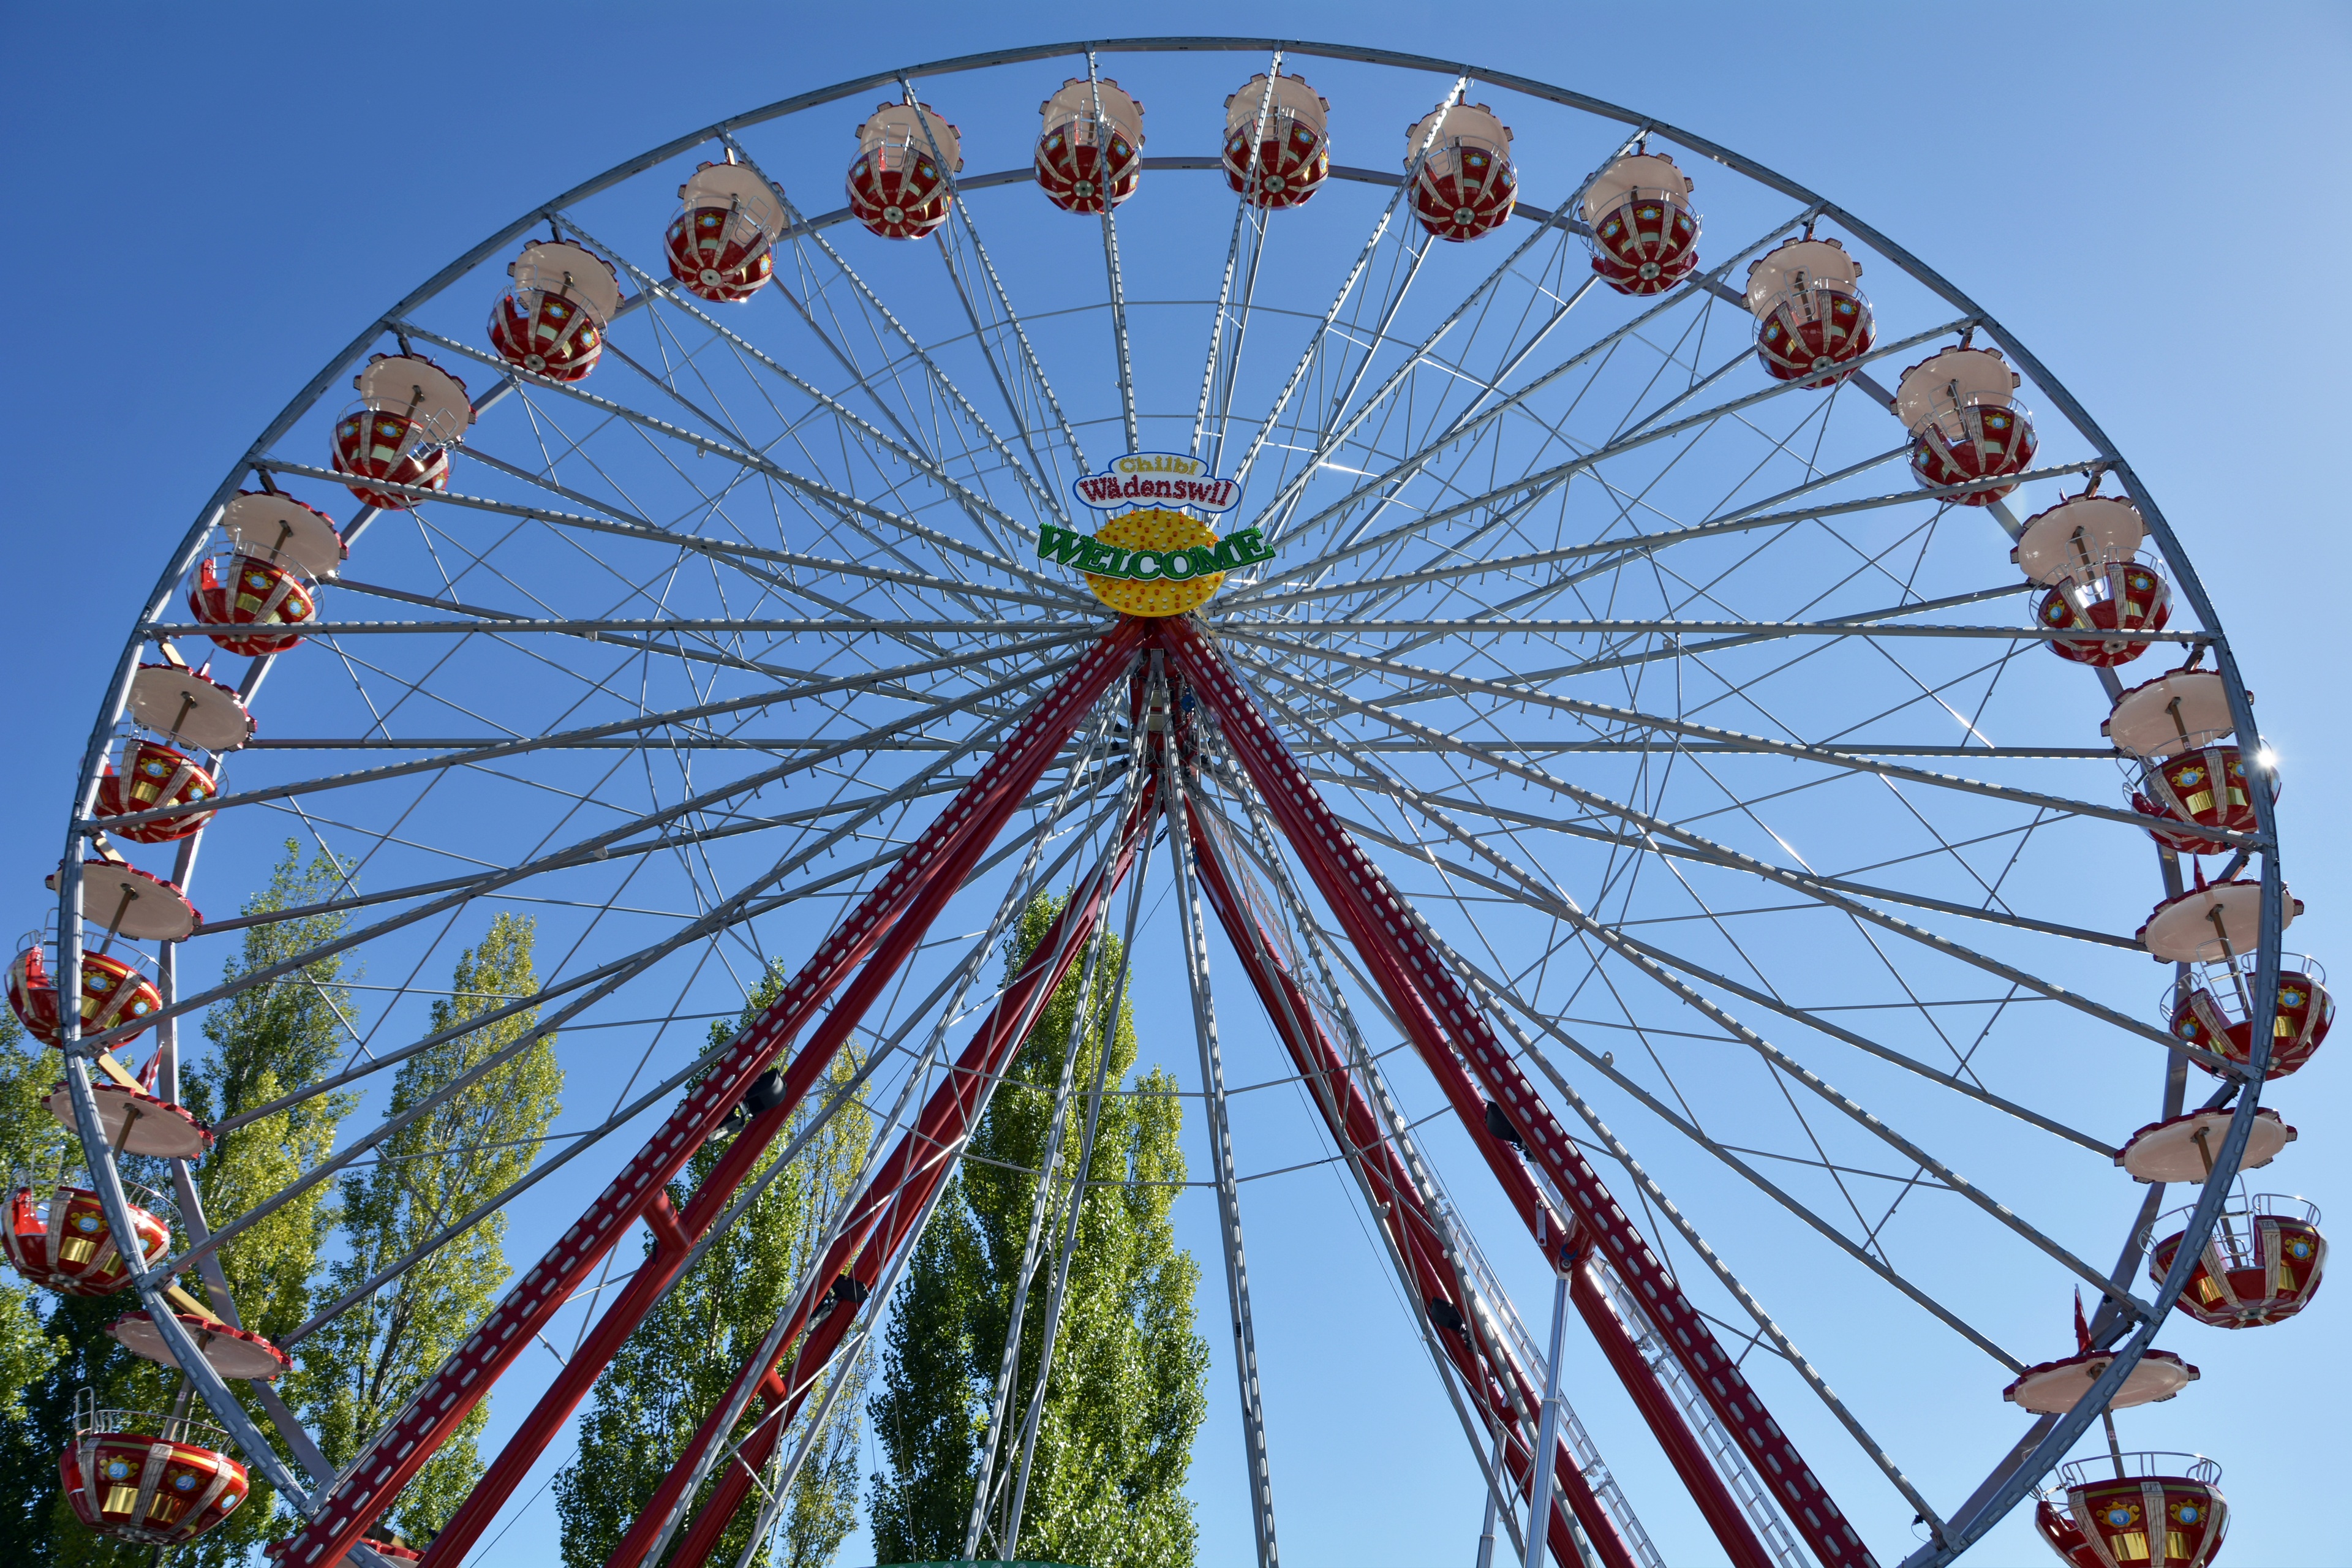
wheel, view, recreation, ferris wheel, amusement park, color, park, cozy, attraction, colorful, leisure, fairground, fun, turn, tourist attraction, gondolas, fair, entertainment, pleasure, folk festival, slowly, hustle and bustle, year market, carnies, fun activity, outdoor recreation